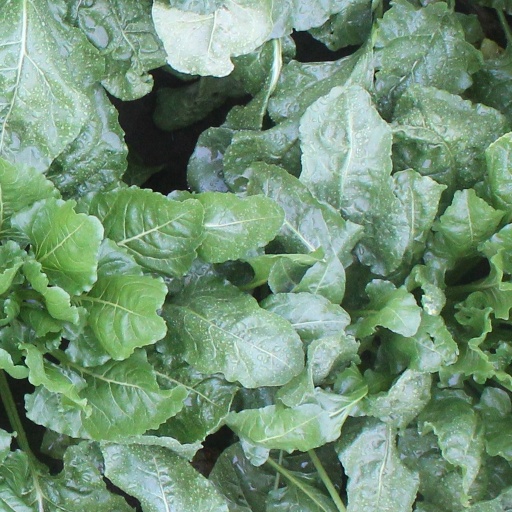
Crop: sugar beet